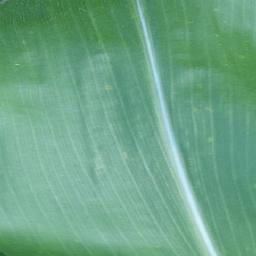
Label: Corn___healthy